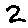
Label: 2